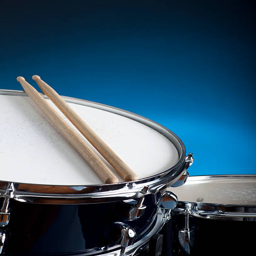
close - up of a snare drum with drumsticks and blue wall